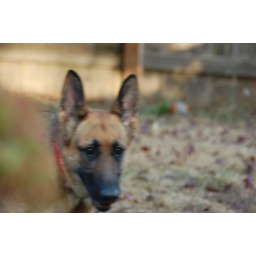
Peeking around the flower pot